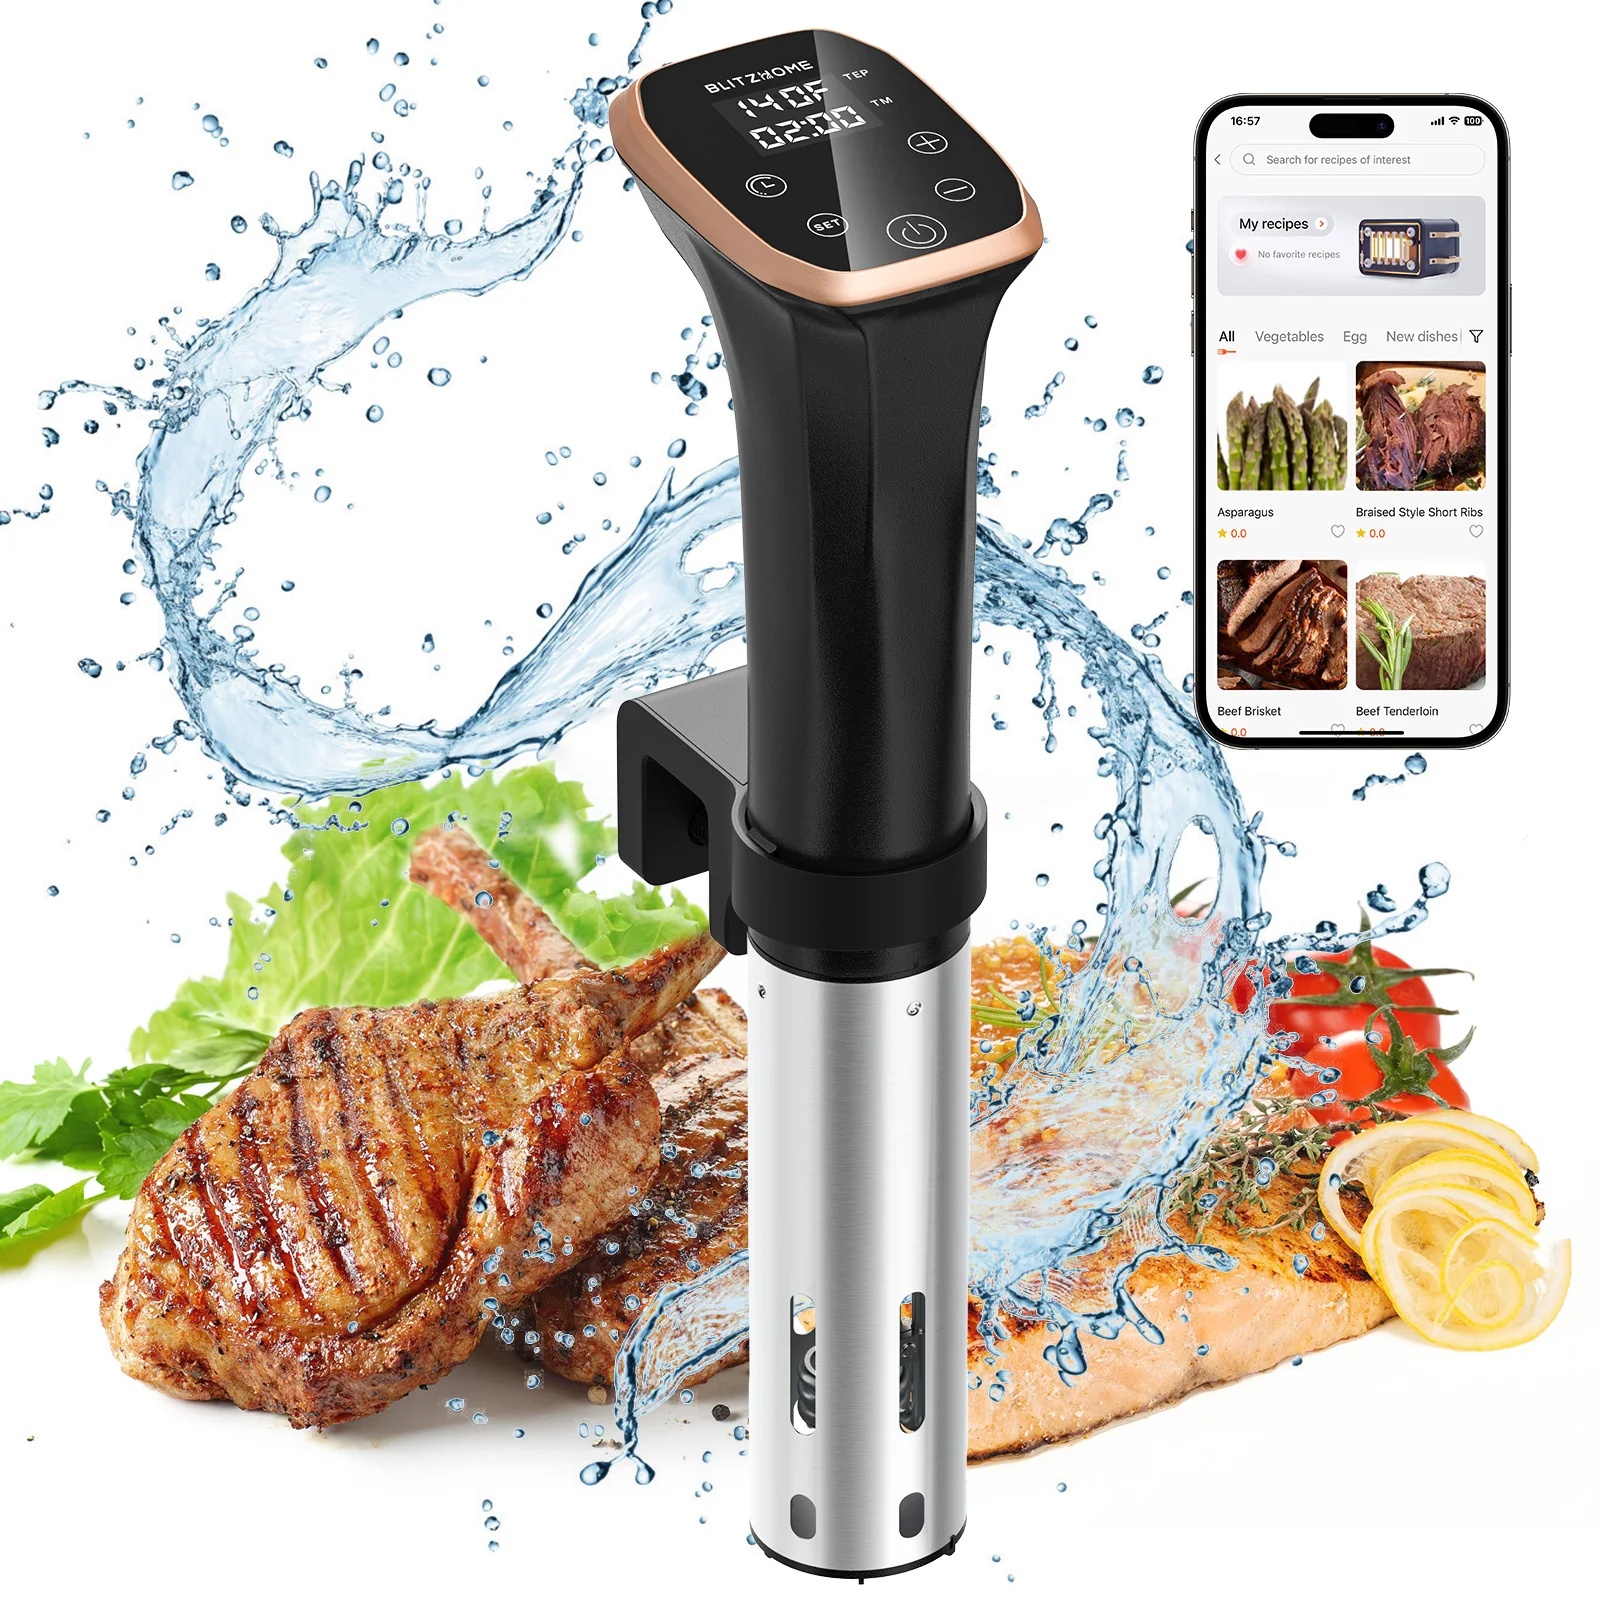
Slow Cooker IPX7 Waterproof WiFi Connectivity Versatile Cooking Food Preparation Appliance for kitchen Cooking
SPECIFICATIONS Product Information: Specifications: Model: IPX7 Waterproof Slow Cooker Versions: WiFi and Non-WiFi options Features: 1. IPX7 Waterproof: This high-end slow cooker is designed to withstand water exposure, making it suitable for any kitchen environment. 2. WiFi Connectivity (WiFi version): Connect this slow cooker to your home WiFi network and control it remotely using a smartphone app. Save time and effort by adjusting cooking settings from anywhere. 3. Versatile Cooking: With multiple cooking options, including slow cooking, simmering, and warming, this appliance is perfect for preparing a wide range of dishes. 4. Easy-to-Use Controls: A user-friendly interface allows for effortless operation, making cooking a stress-free experience even for beginners. 5. Large Capacity: The spacious interior can accommodate family-sized meals, making it ideal for food preparation enthusiasts. Package includes: 1x IPX7 Waterproof Slow Cooker 1x Power Cord 1x User Manual Product Show: {images} Shipment: 1.Normally we will send the goods within 1-3 working days. 2.Please check if the goods are in good condition and sign before the delivery man leaves. 3.If you find the product is lost or damaged on the way. Please take photo and let the delivery men confirm it. Then we will help you make up for your lose. 4.If you want the products send to you quickly, or you need it urgent, Please choose DHL, Fedex, UPS, TNT, EMS. if you think the fee is high, you can contact us, we will check your address and give you the cheapest freight. Warranty: 1. All products will be carefully test before shipping. We will try our best to avoid any quality problem. 2. If you are not satisfied with the product, Please contact us. We'll provide you a satisfying solution. Feedback: 1. If you have any problems with our items or services, please feel free to contact us first before you leave negative feedback. 2. We will try our best to solve any problems and provide you with the best customer services. 3. We appreciate your feedback very much. Please leave positive feedback and 5 stars if you are satisfied with our items and services.
Brand: RGVSolutionsOnline.com
Category: Home & Garden > Kitchen & Dining > Kitchen Appliances > Food Cookers & Steamers > Slow Cookers